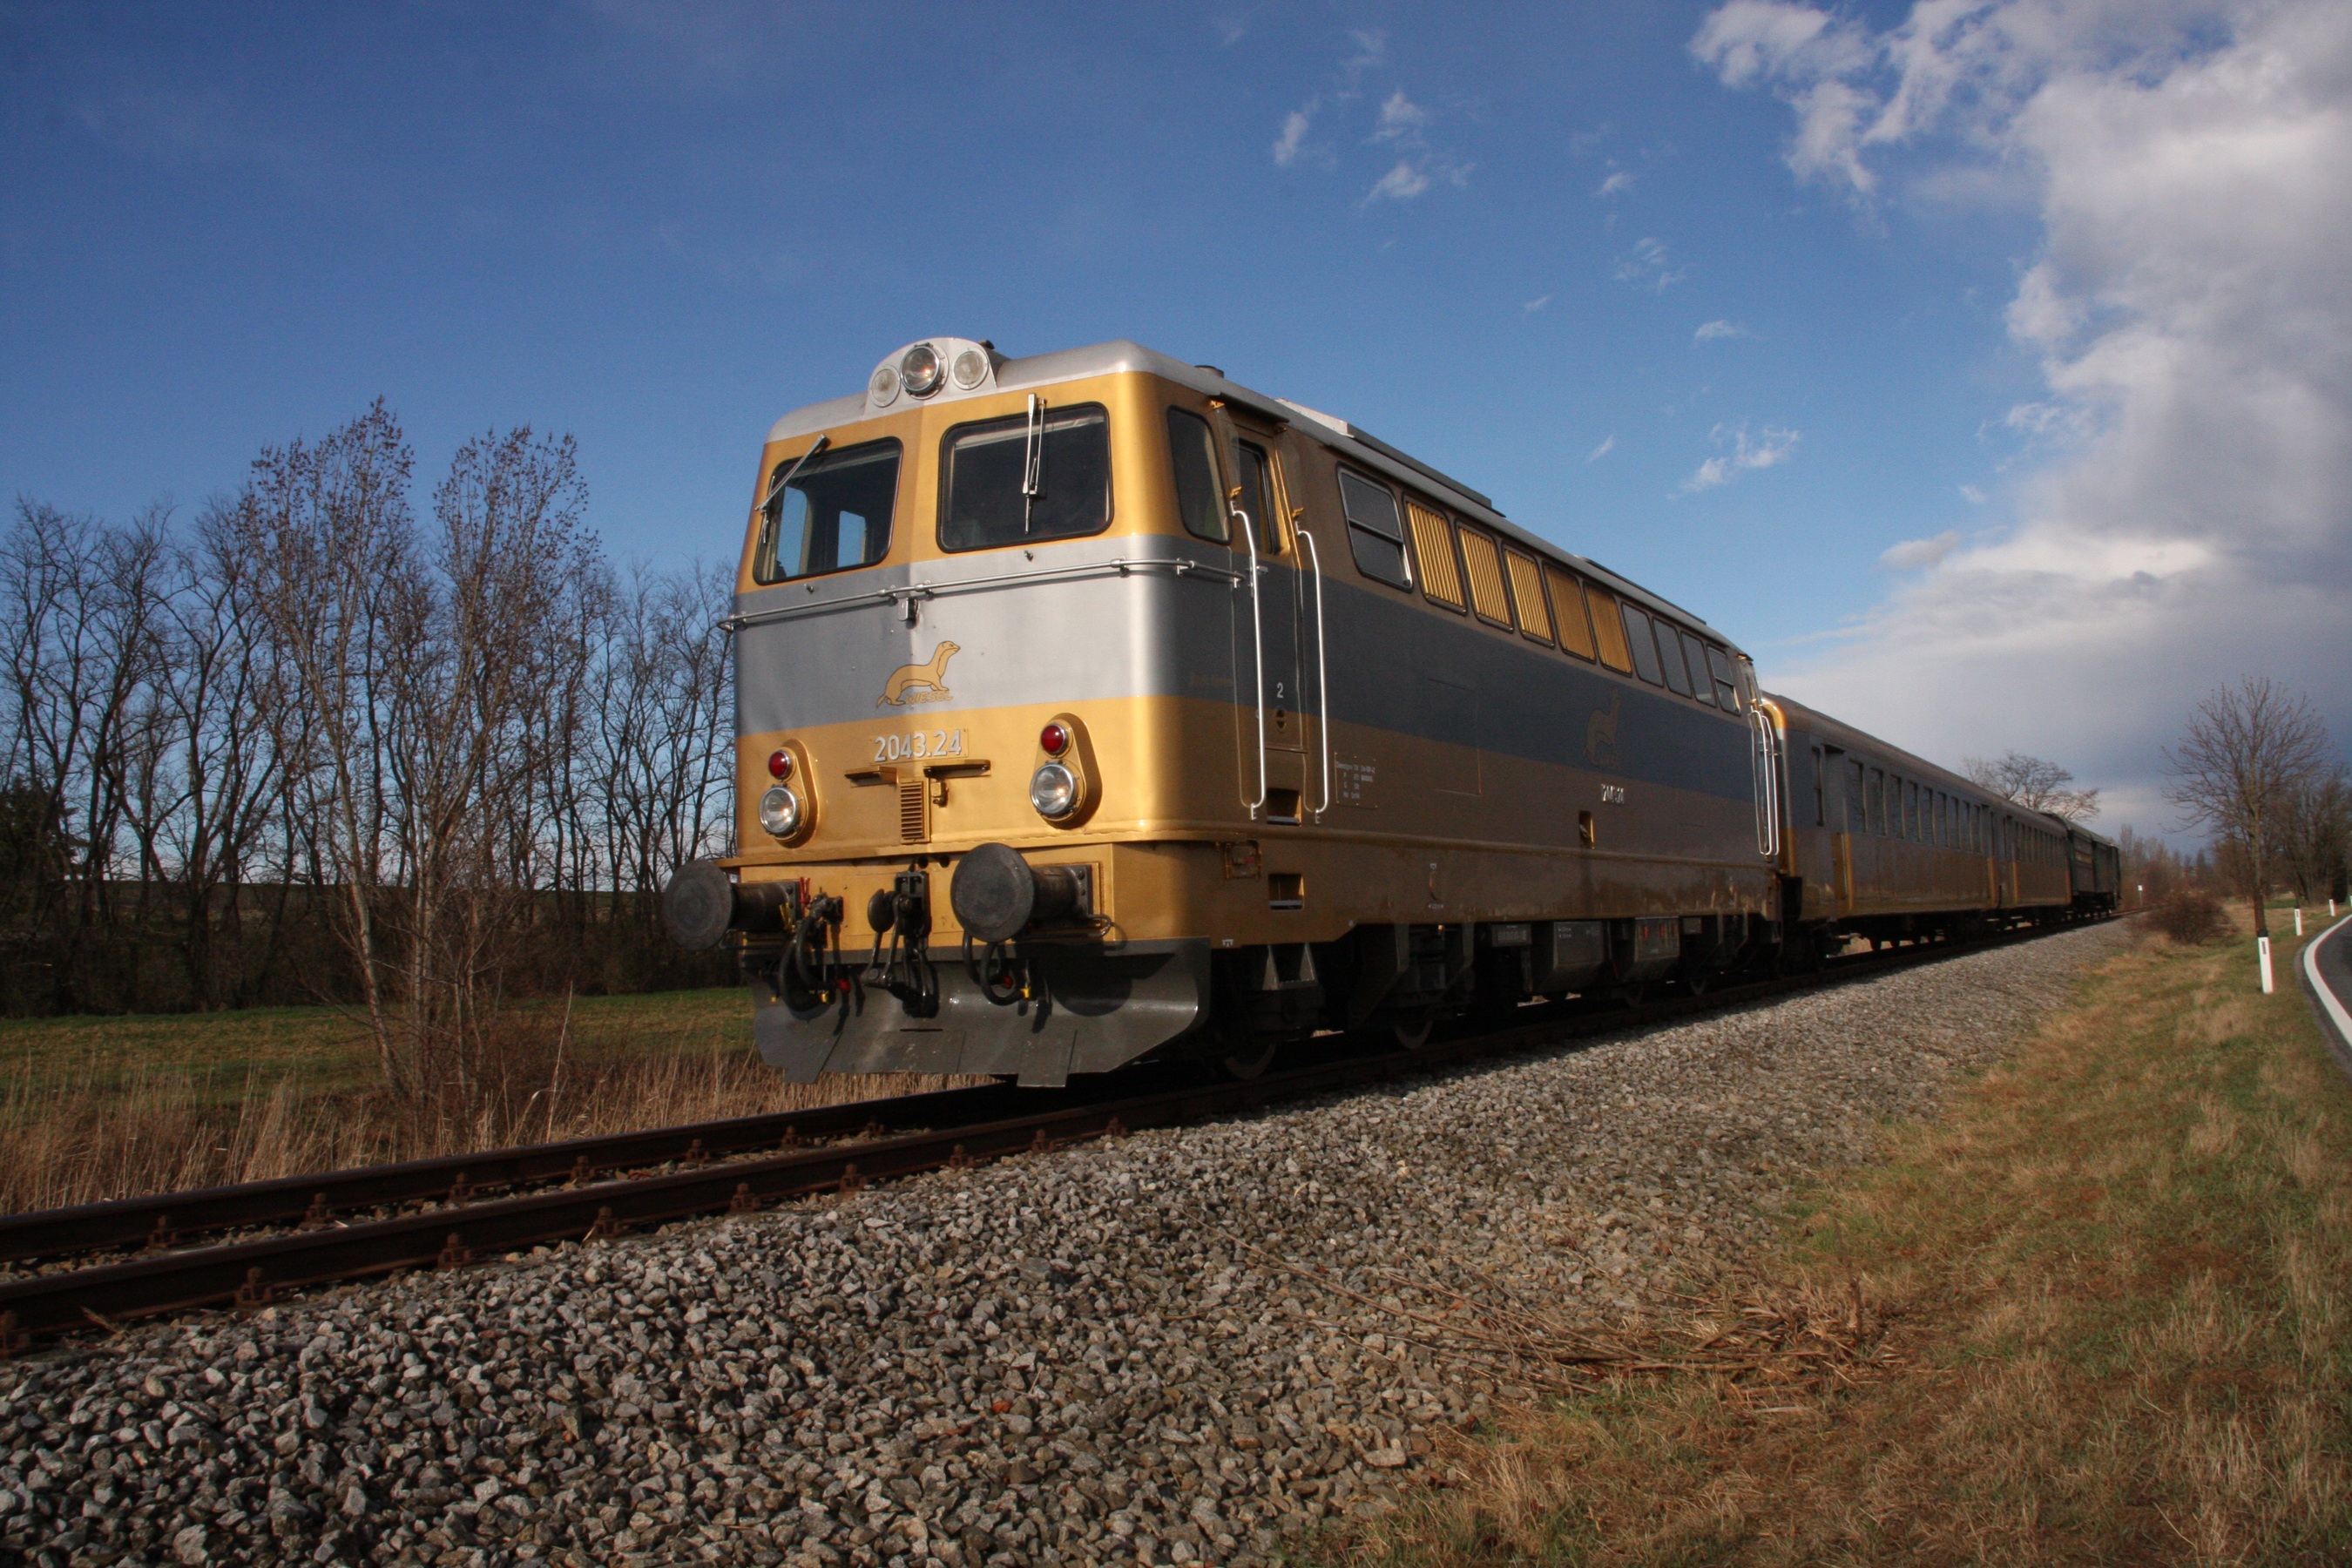
track, train, transport, vehicle, electricity, public transport, locomotive, bb, passenger, rail transport, 024, diesel locomotive, special crossing, land vehicle, rolling stock, railroad car, passenger car, noevog, 2043